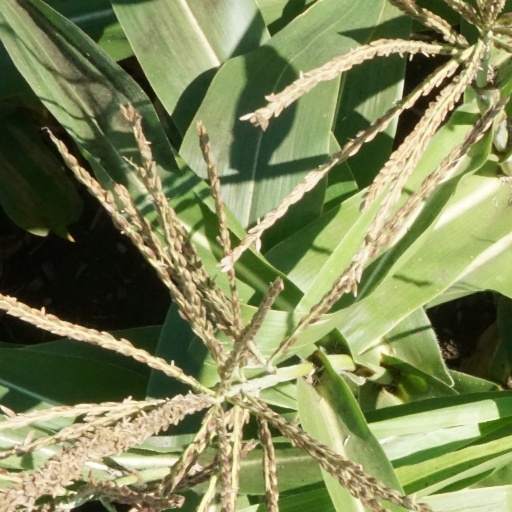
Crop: maize; corn